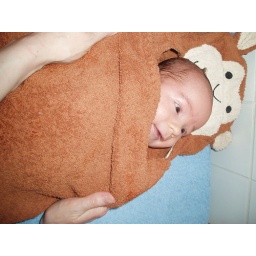
I'm all snuggled up in my monkey bath towel